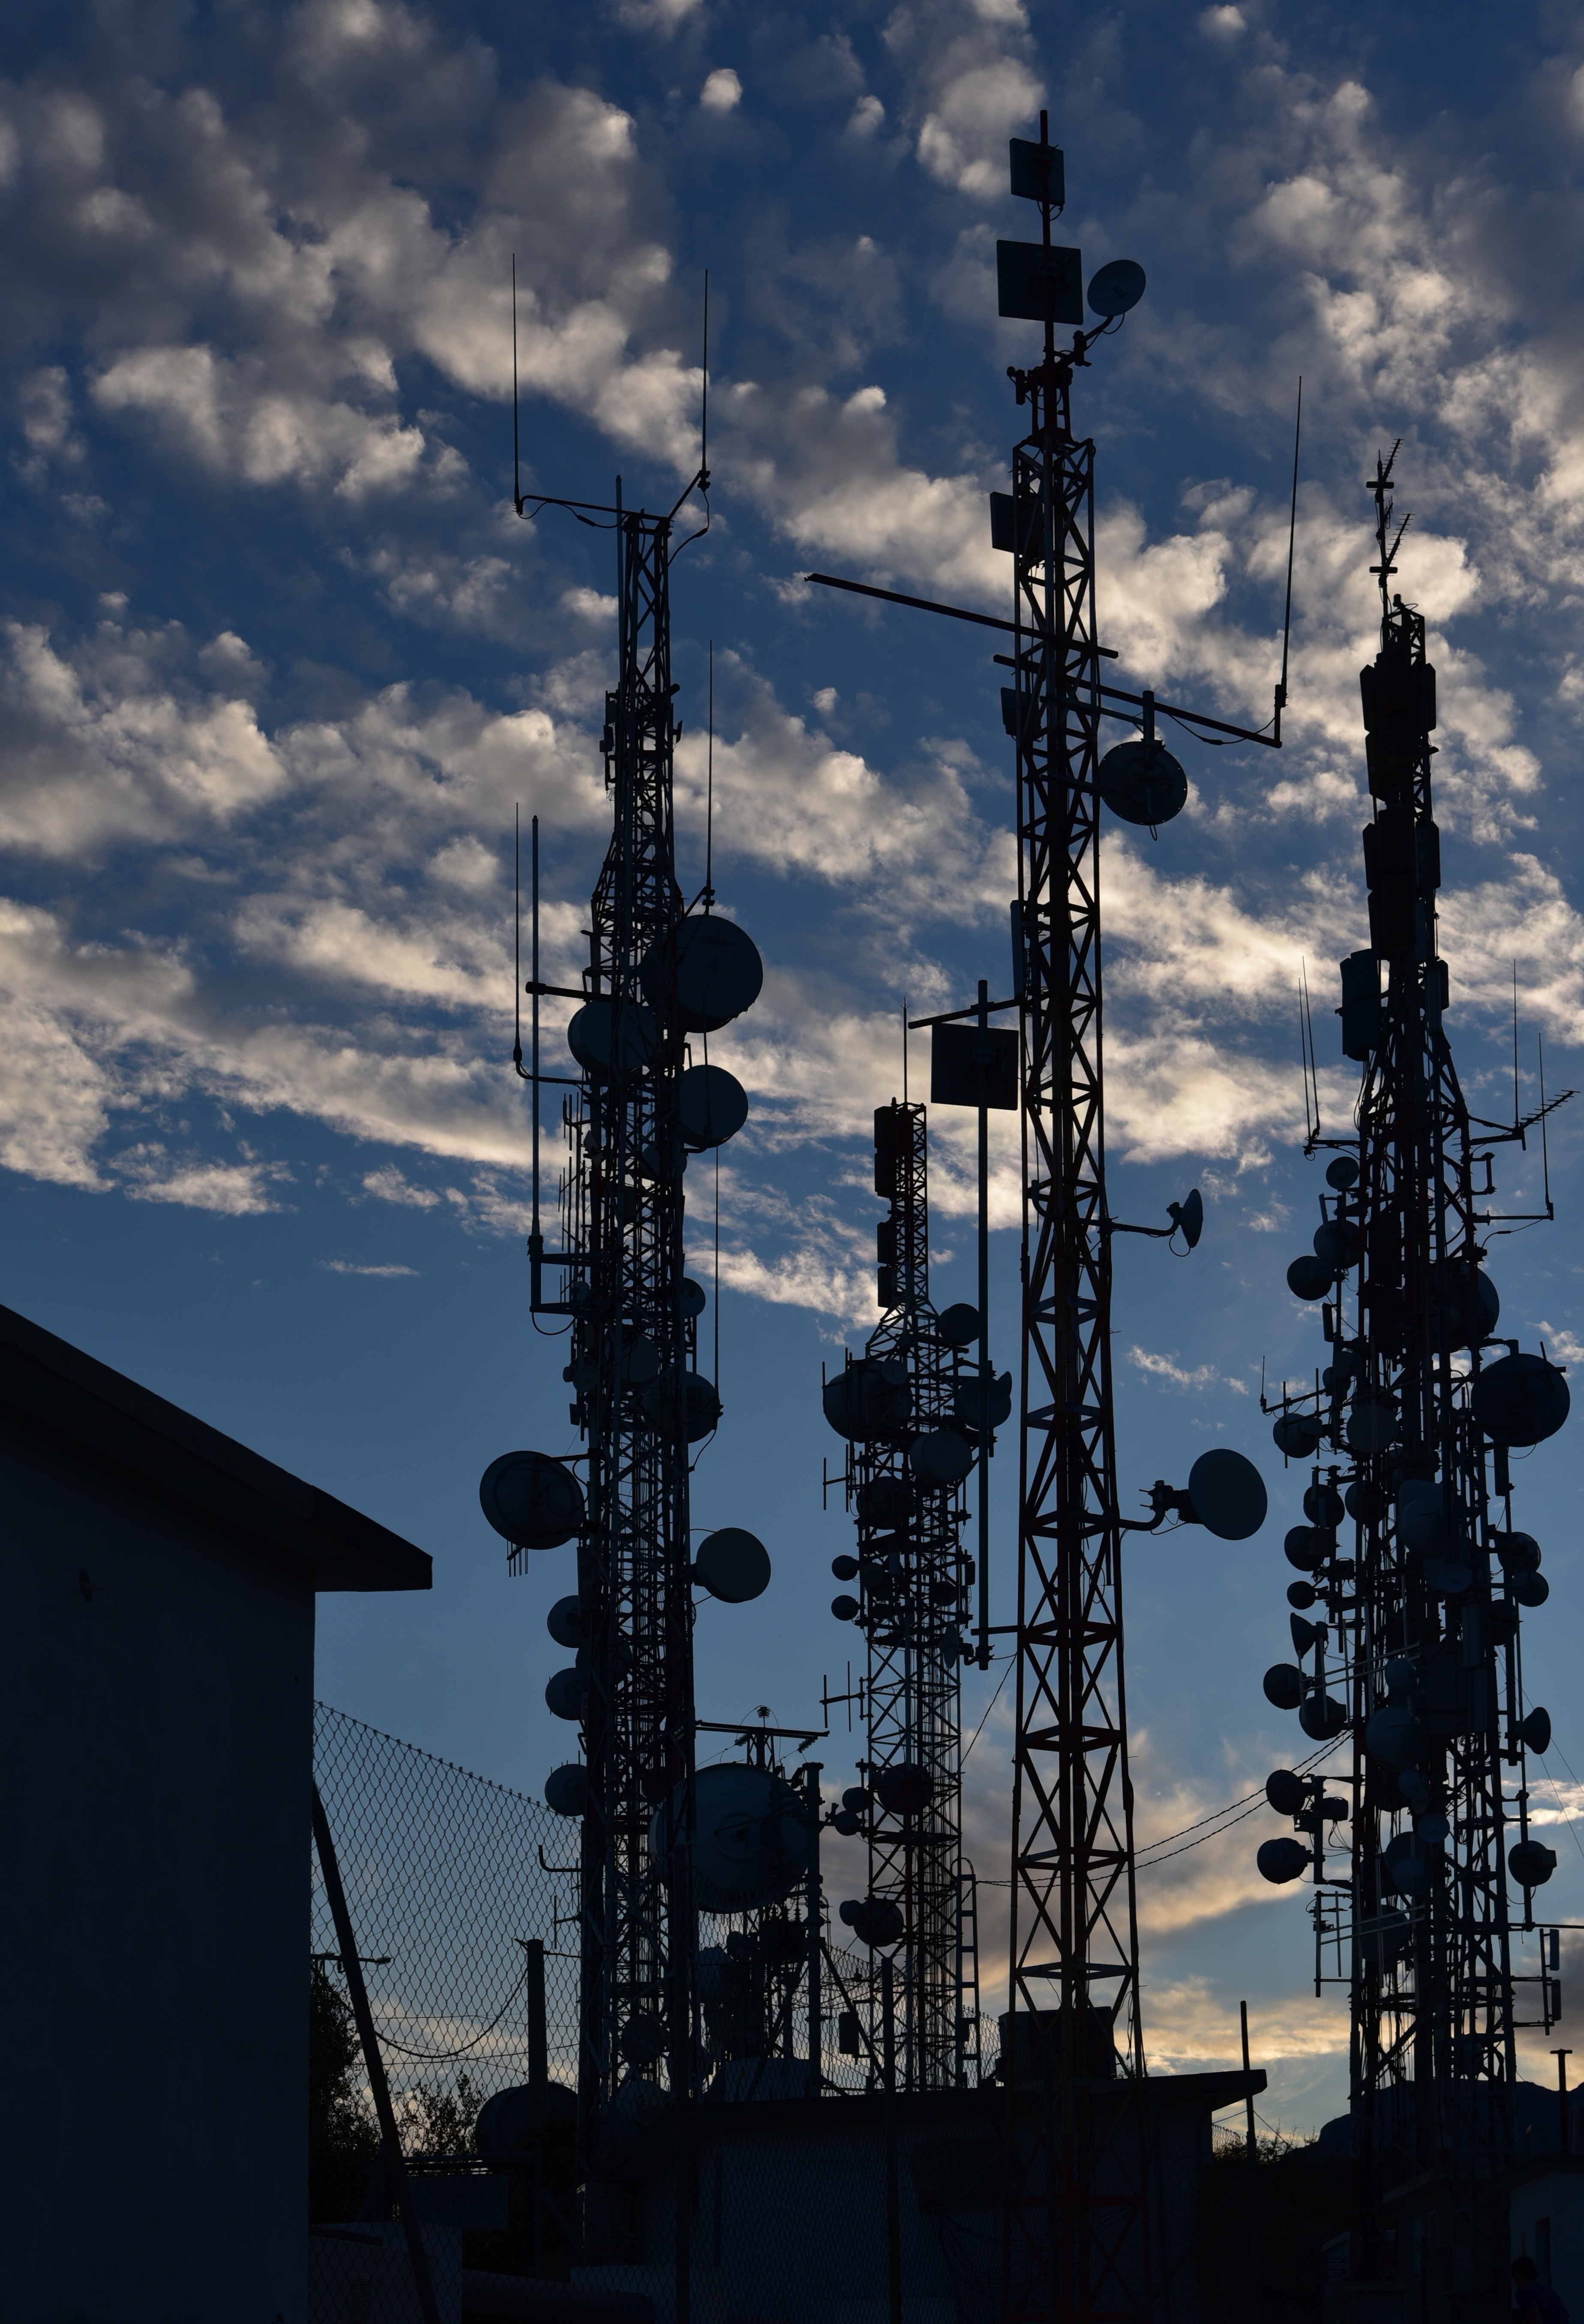
structure, sky, wave, skyscraper, tower, mast, blue, industry, electricity, clouds, spire, communications, backlight, antennas, torres, repeater, outdoor structure